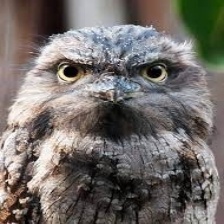
Species: TAWNY FROGMOUTH
Scientific name: PODARGUS STRIGOIDES